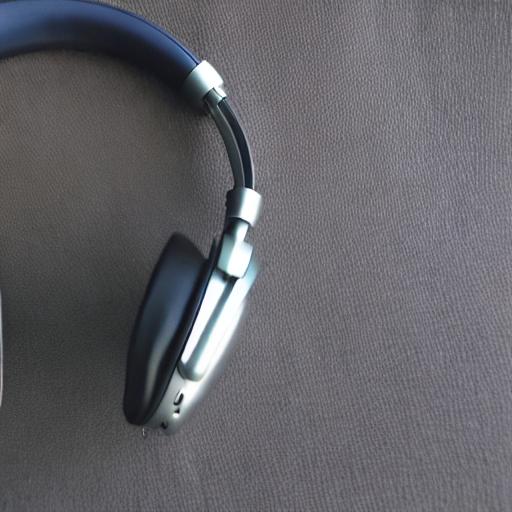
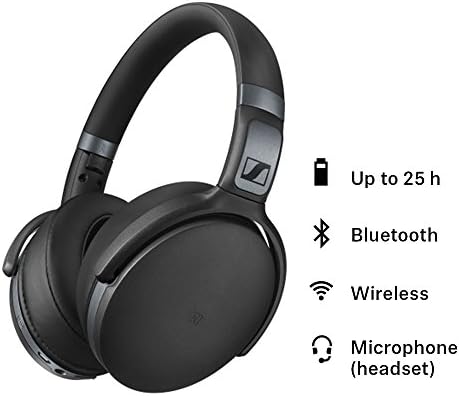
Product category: headphones
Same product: no